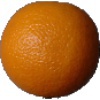
Label: Orange 1